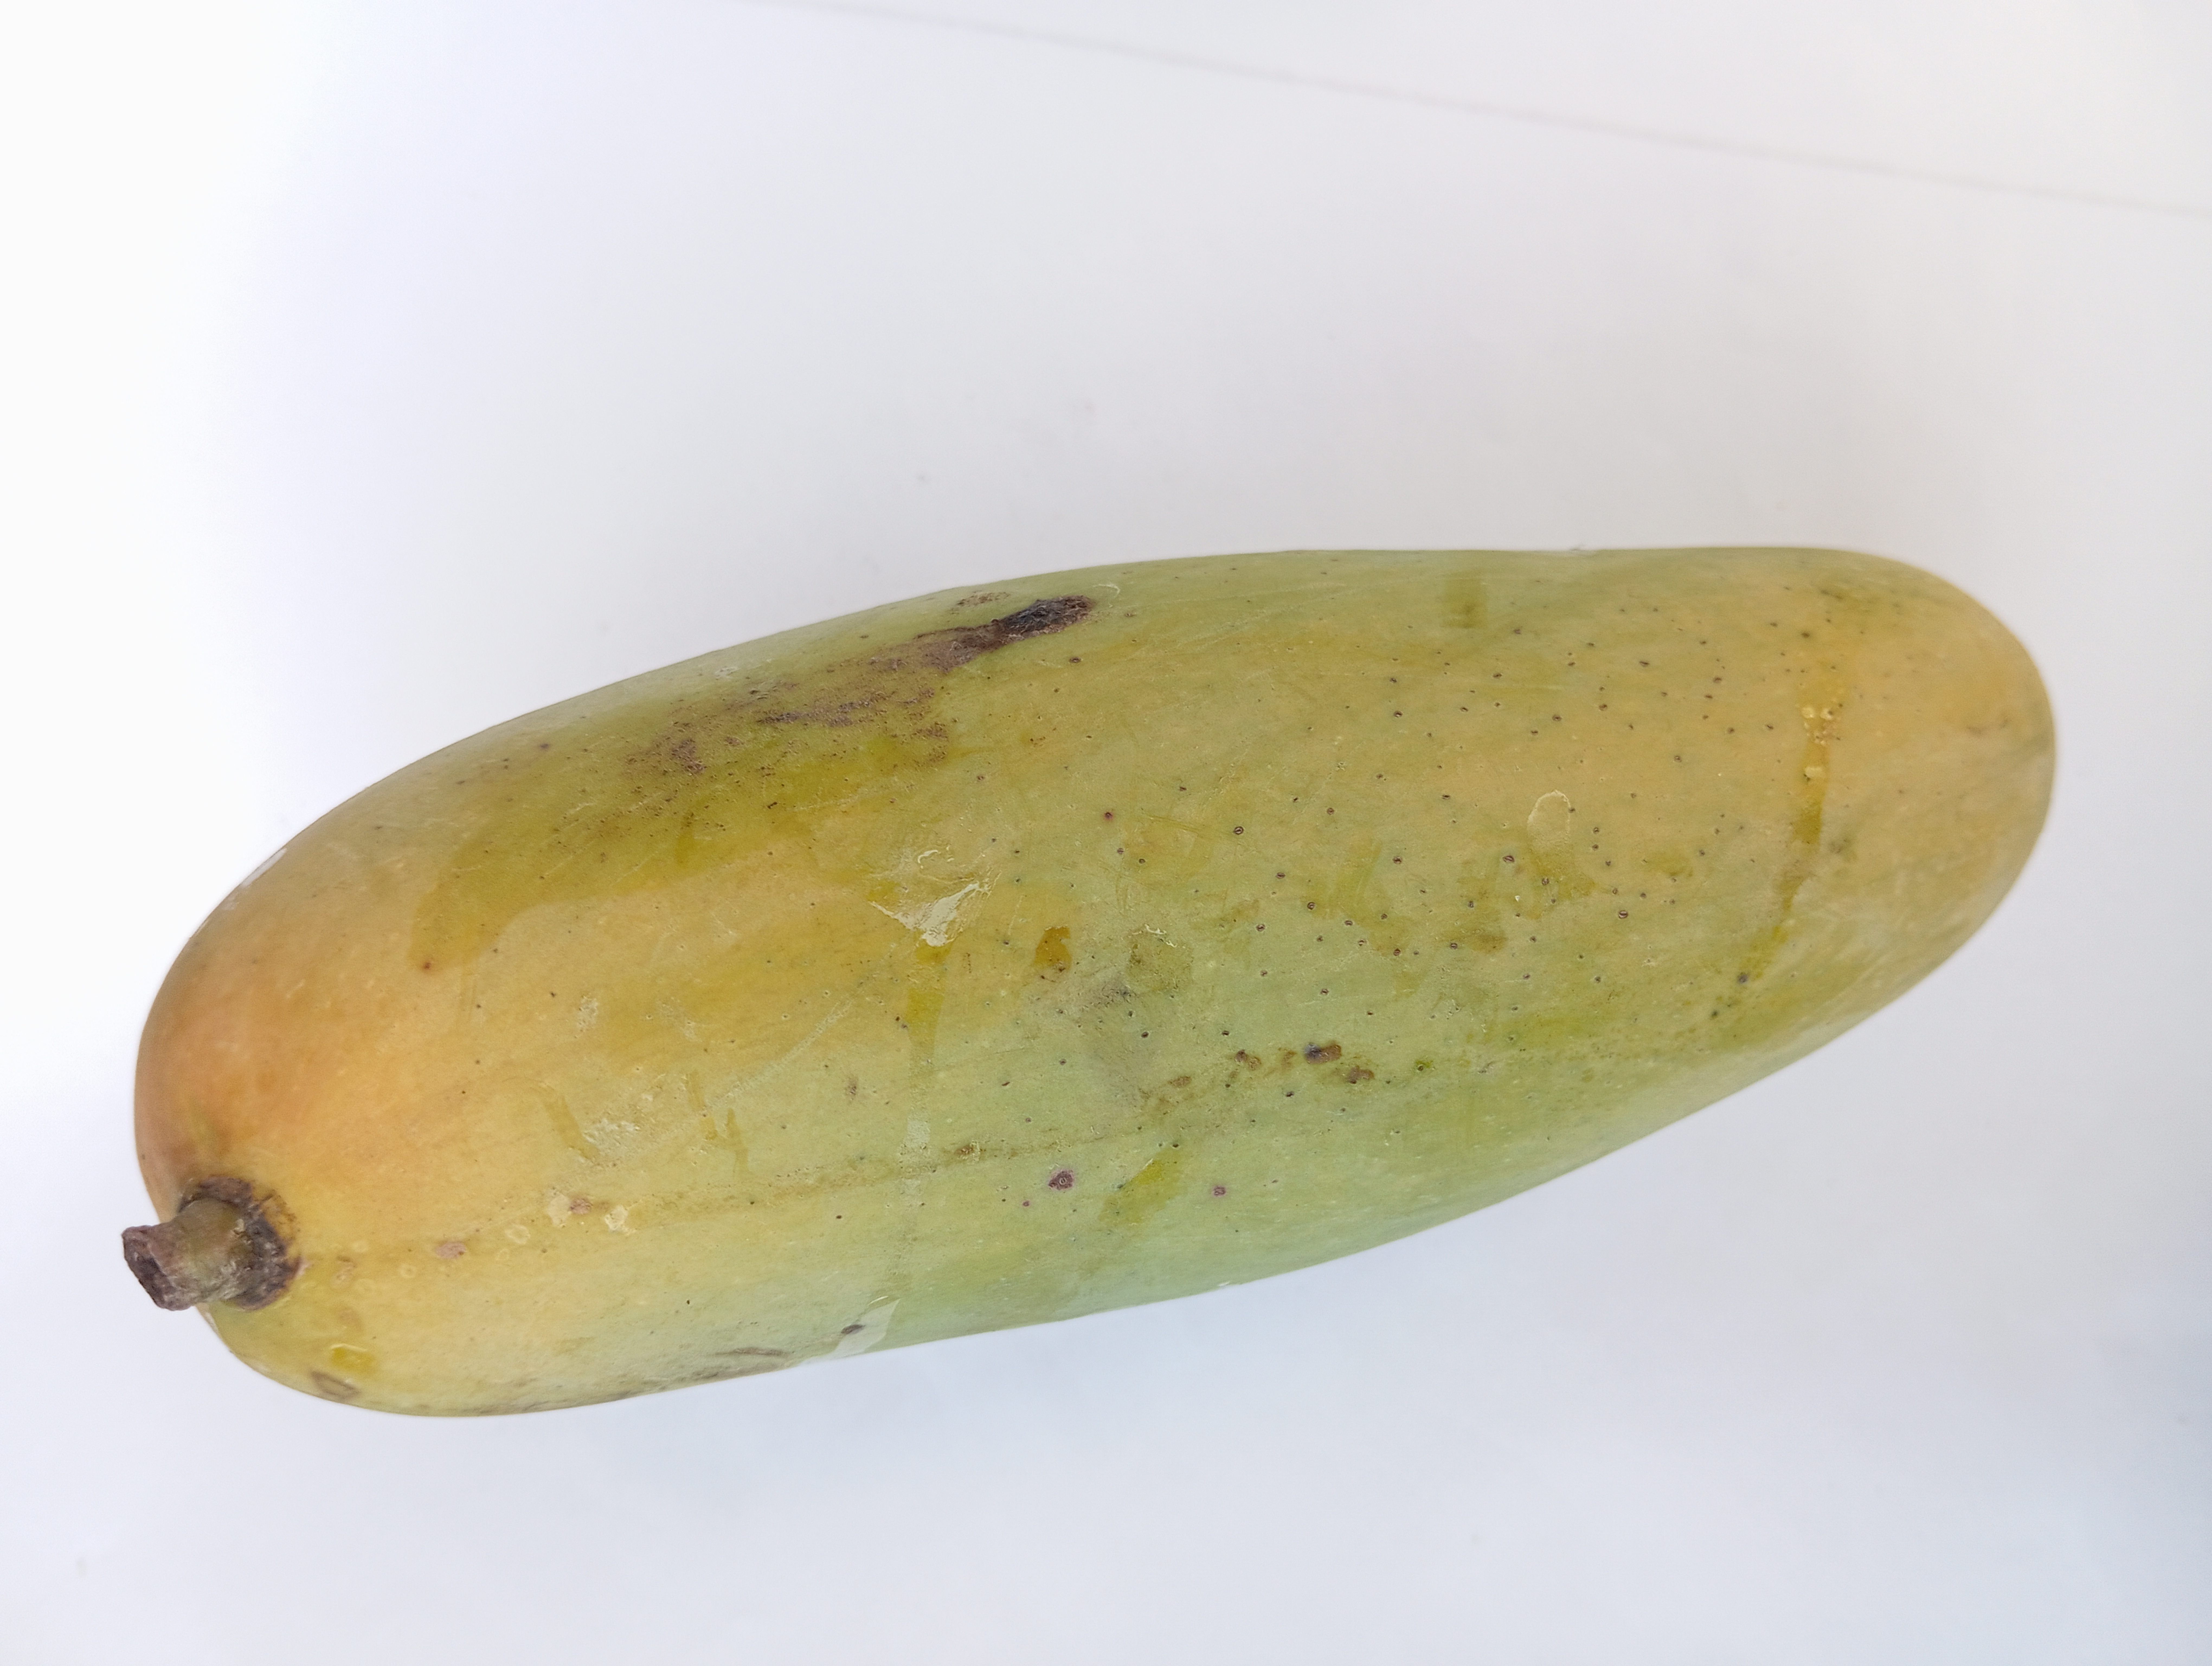
Mango variety: Banana